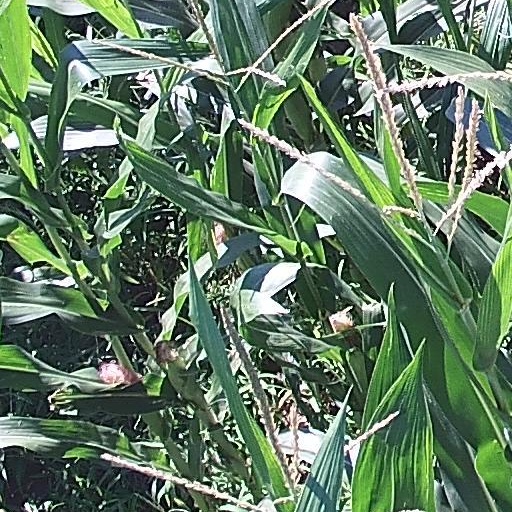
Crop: maize; corn